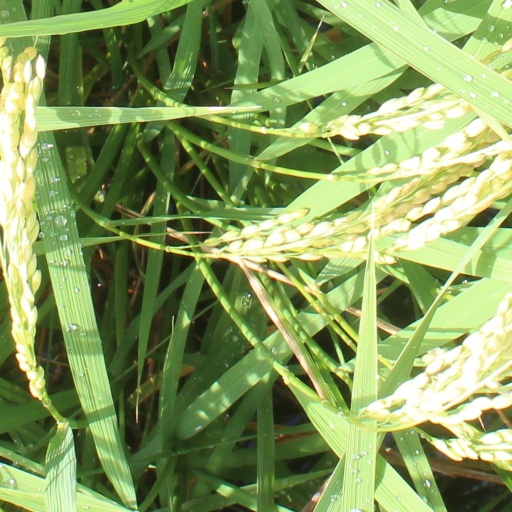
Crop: rice